Virtual Pool 3

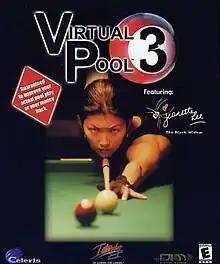
Windows box art

Virtual Pool 3 is a 3D, first-person sports video game that simulates various cue sports, developed and released for Windows and PlayStation by Celeris. The game features 15 pool disciplines, snooker, and two varieties of carom billiards.